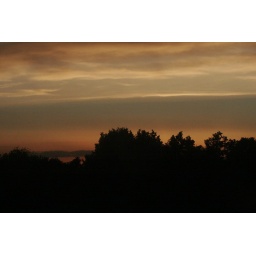
Sunset as seen by me from the 2nd floor of our house